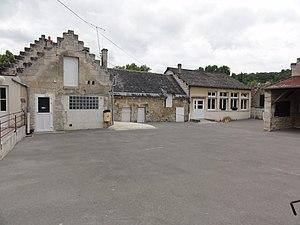
Vasseny est une commune française située dans le département de l'Aisne, en région Hauts-de-France.